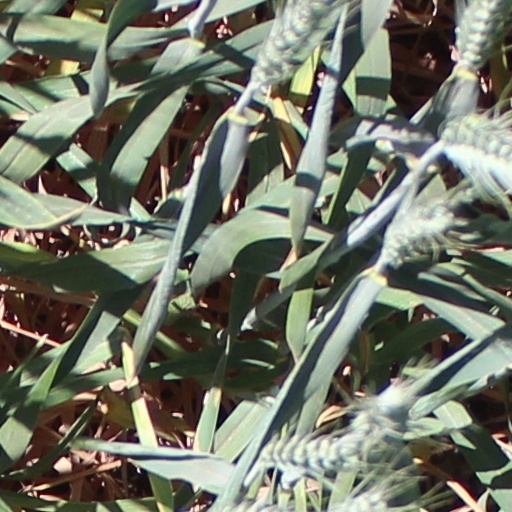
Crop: wheat